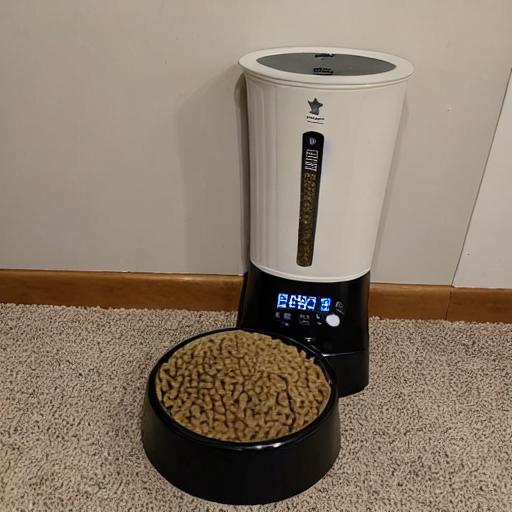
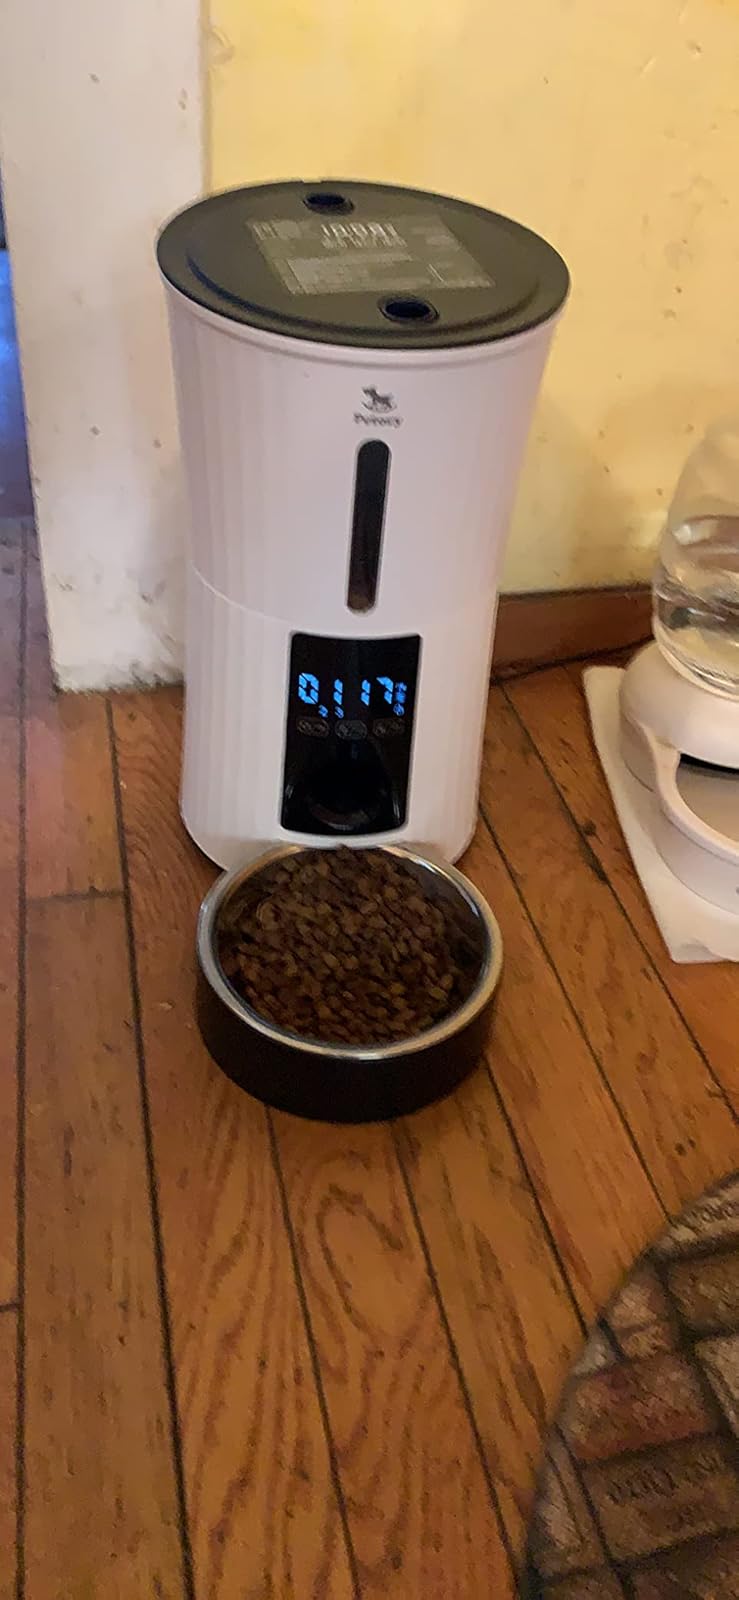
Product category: items_feeder
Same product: no